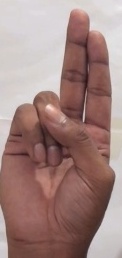
ASL sign: U